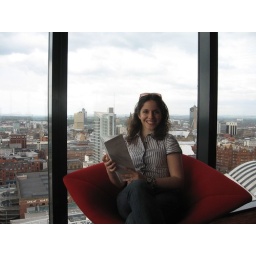
me in the hilton bar (cloud 23) at the 23rd floor of the skyscraper